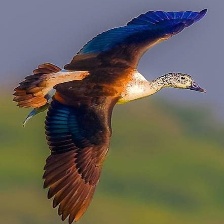
Species: KNOB BILLED DUCK
Scientific name: SARKIDIORNIS MELANOTOS
ImageNet parent category: drake